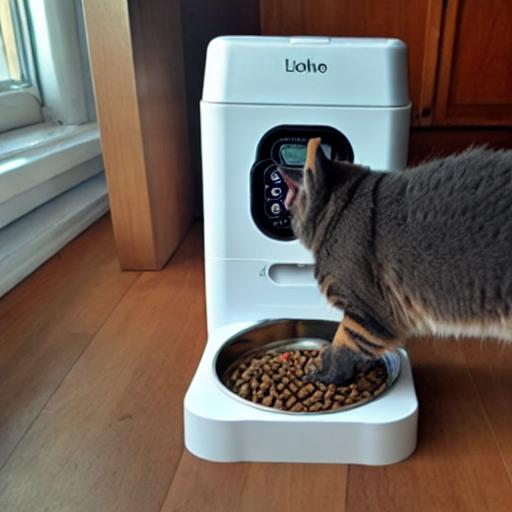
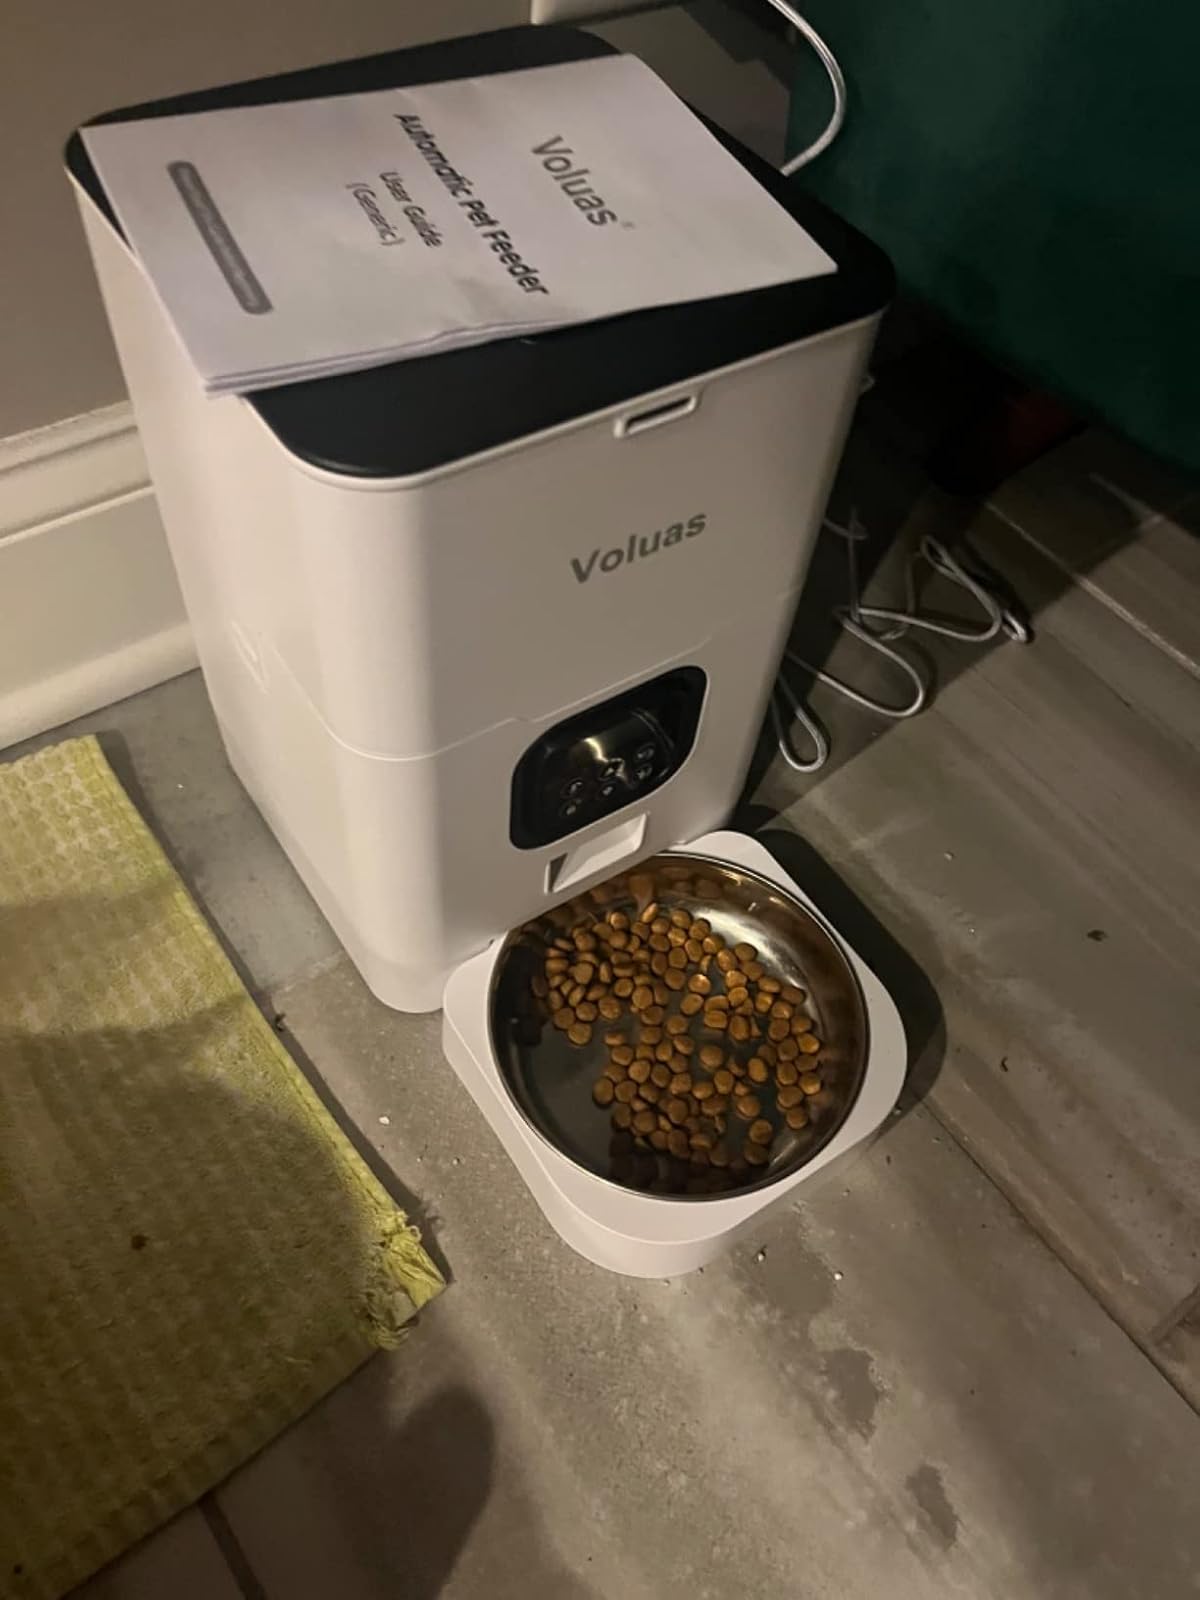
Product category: items_feeder
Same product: no